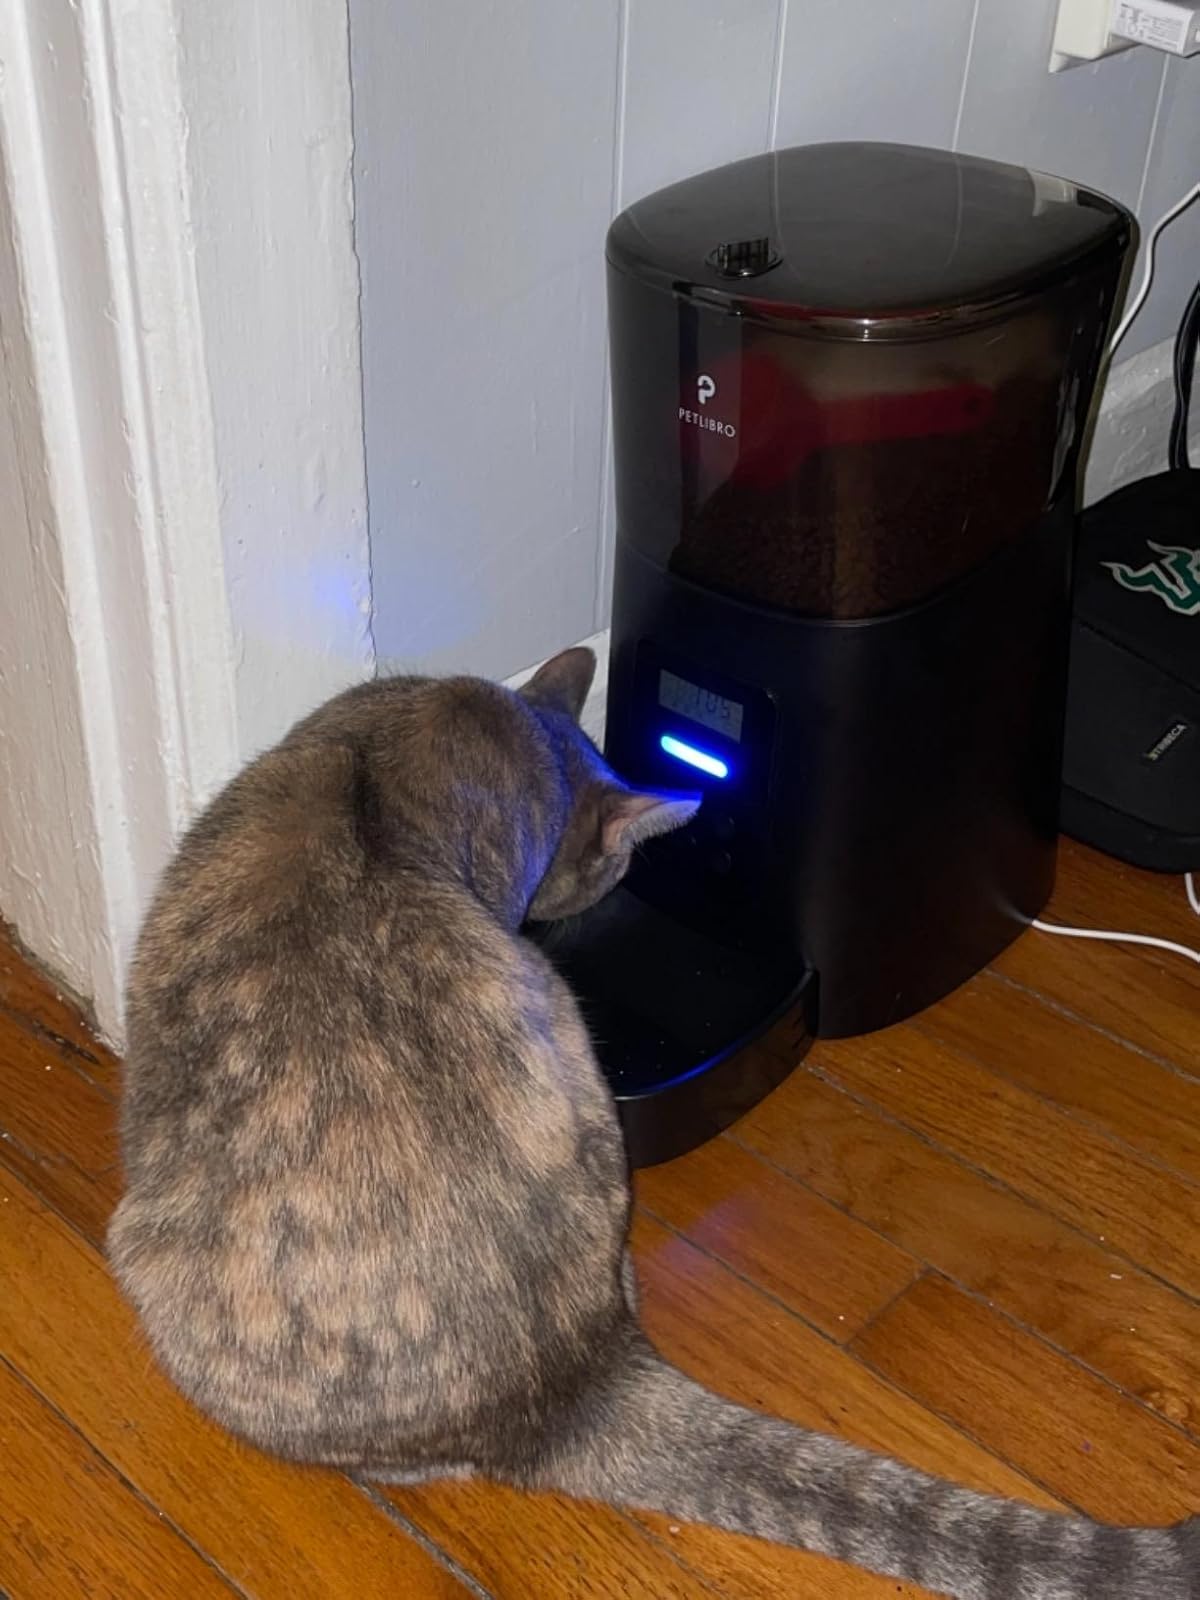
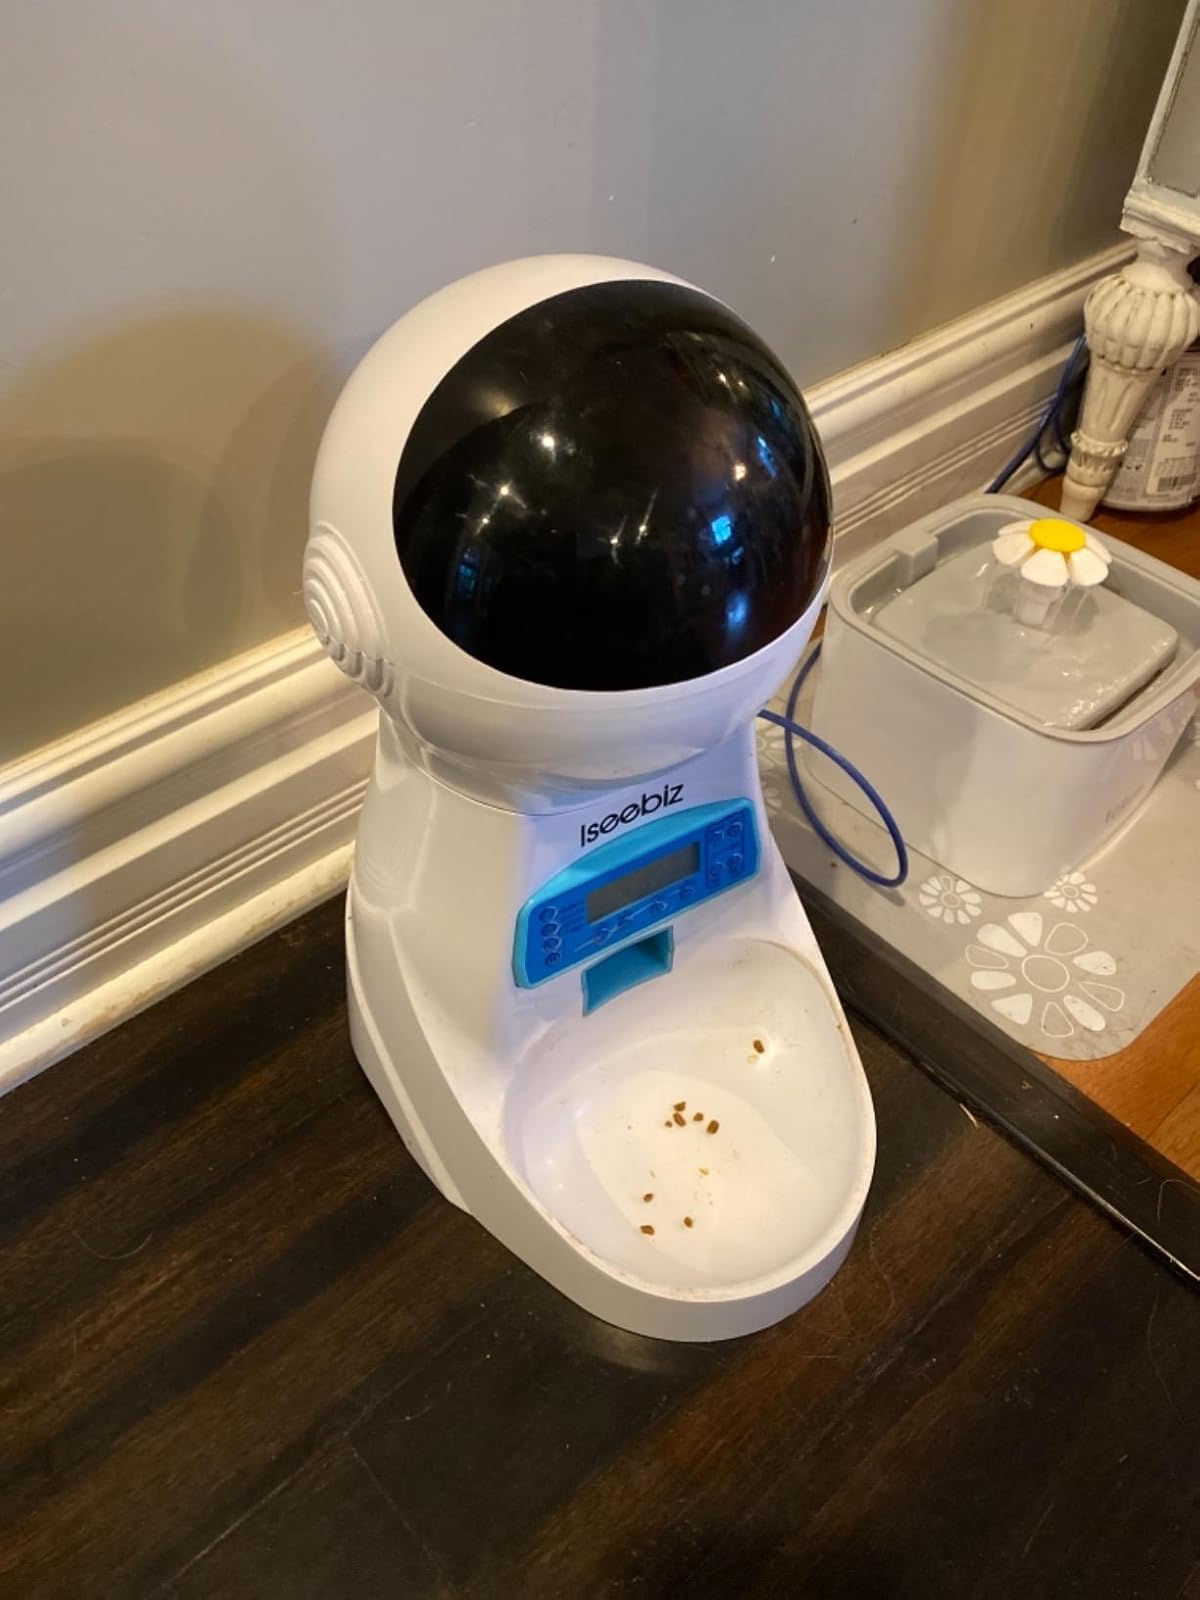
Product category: items_feeder
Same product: no